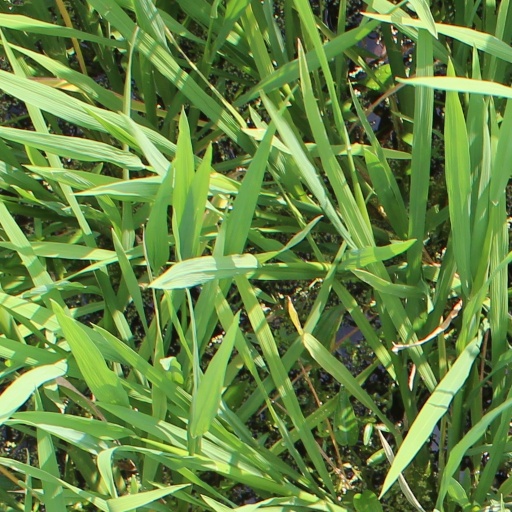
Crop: rice